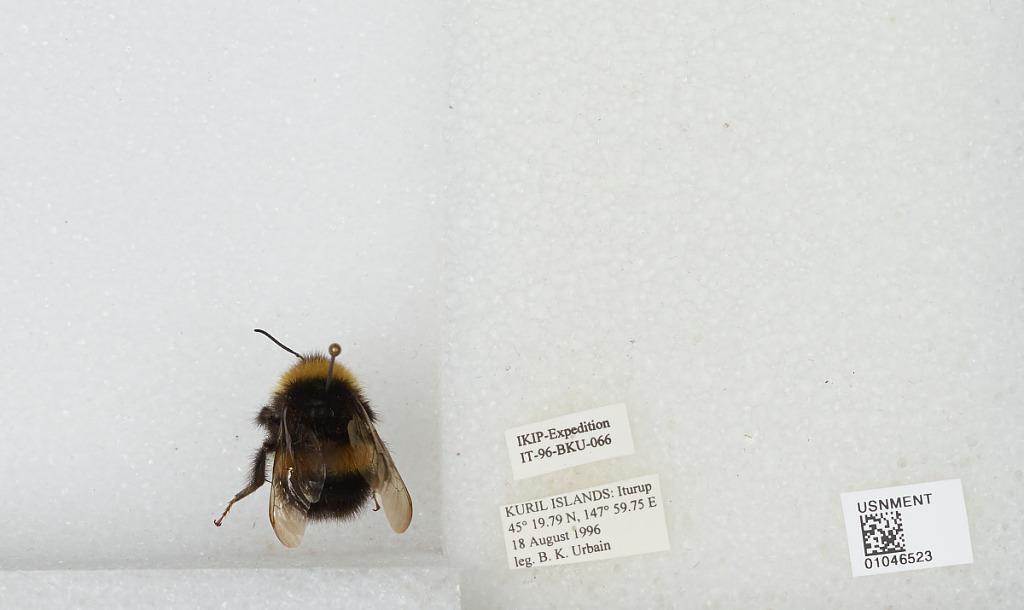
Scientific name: Bombus sp.
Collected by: B. Urbain
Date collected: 1996-8-18
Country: Russia
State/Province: Sakhalin
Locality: Iturup, Kuril Islands
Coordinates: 45.3297, 147.996